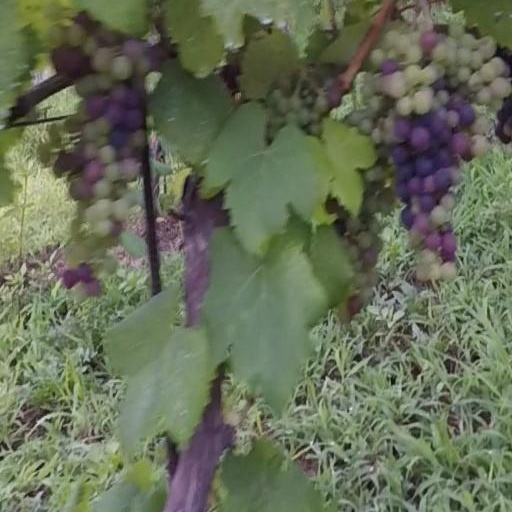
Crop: grape